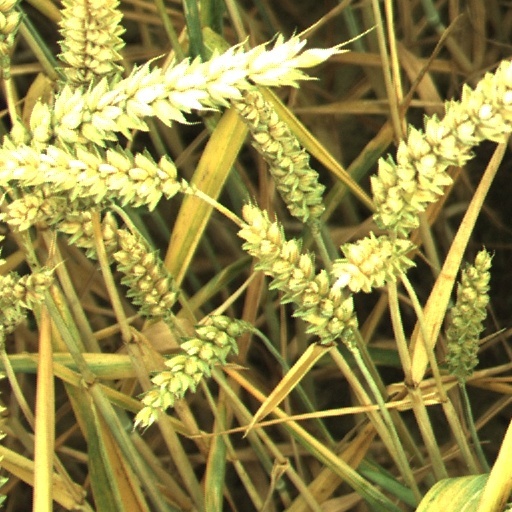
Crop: wheat